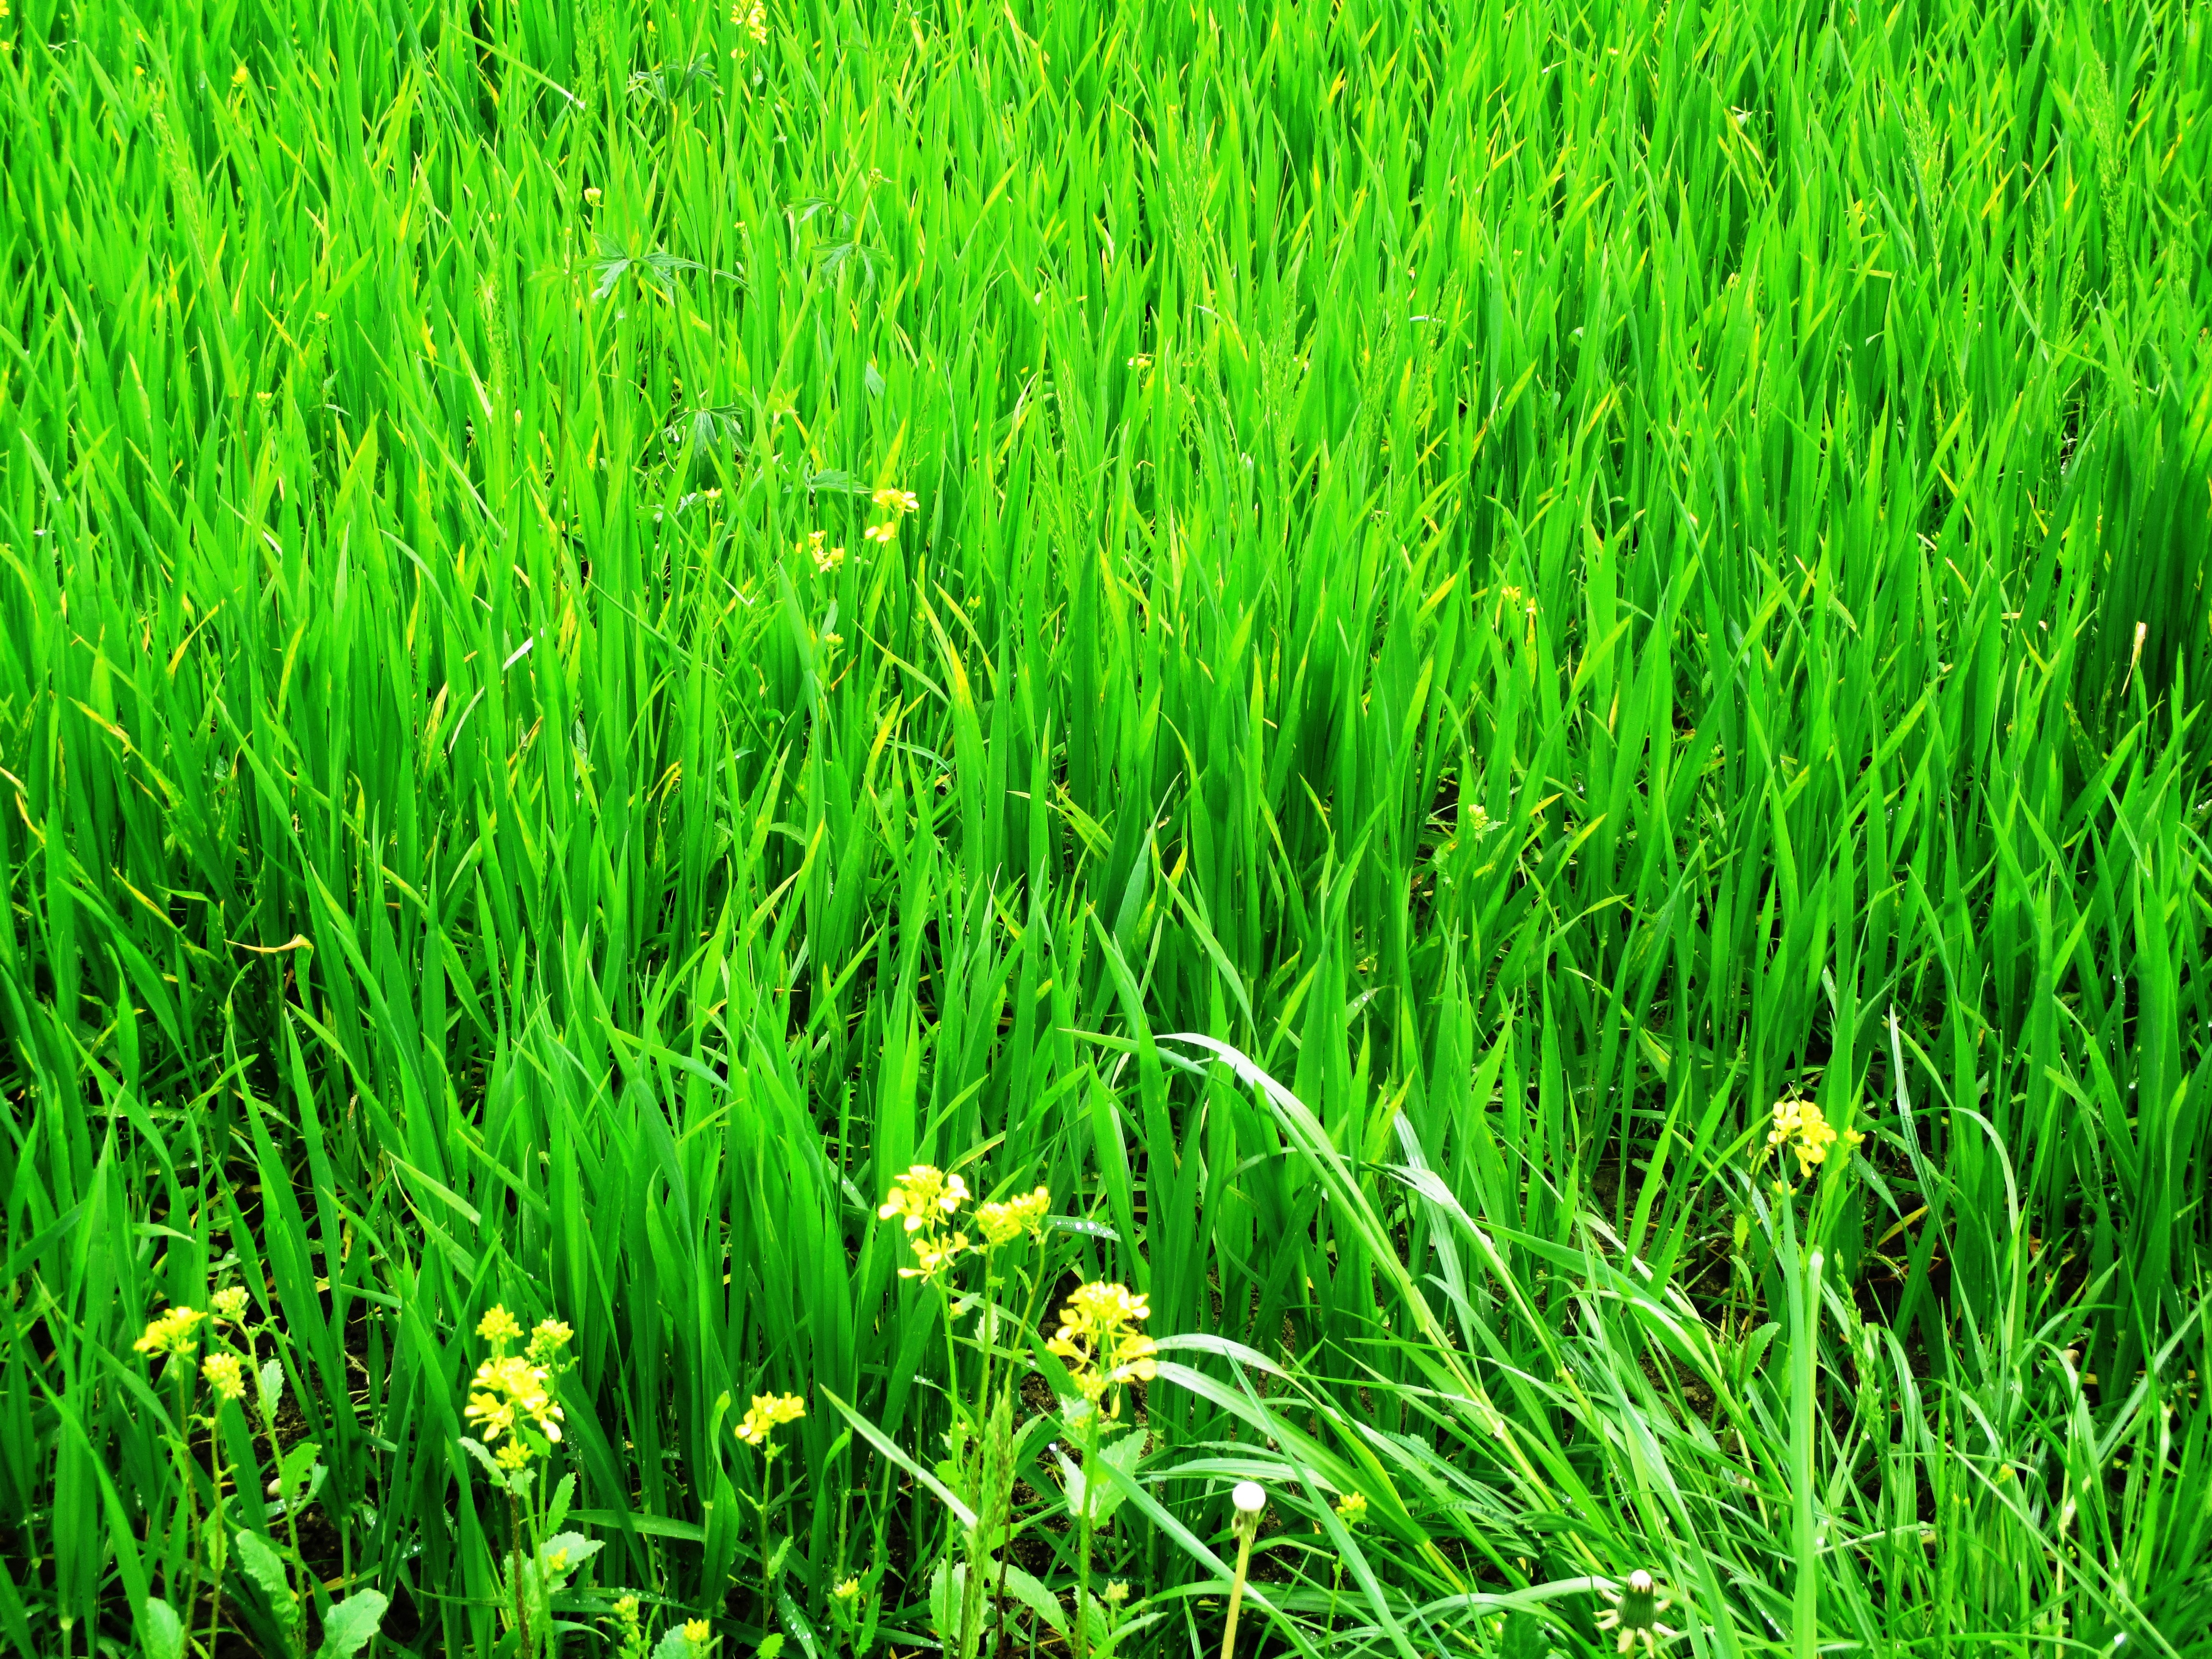
grass, plant, field, lawn, meadow, prairie, flower, young, green, crop, pasture, soil, agriculture, grassland, paddy field, corn cultivation, grass family, land plant, maisplanzen